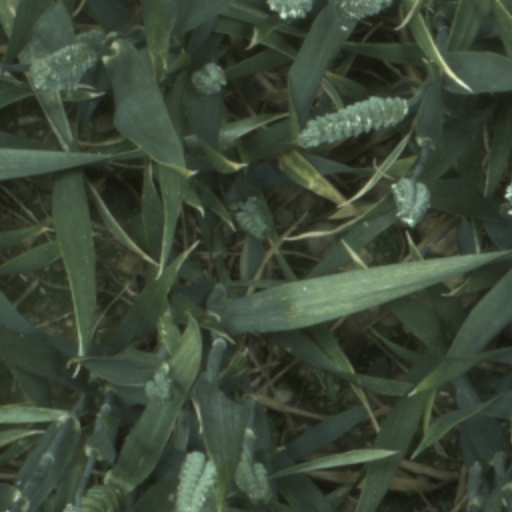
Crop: wheat